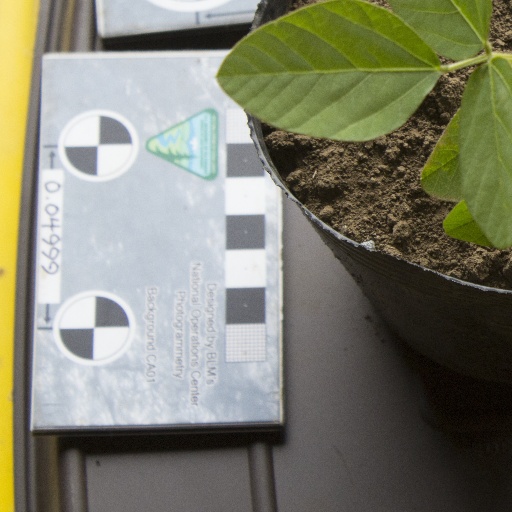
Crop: soybean